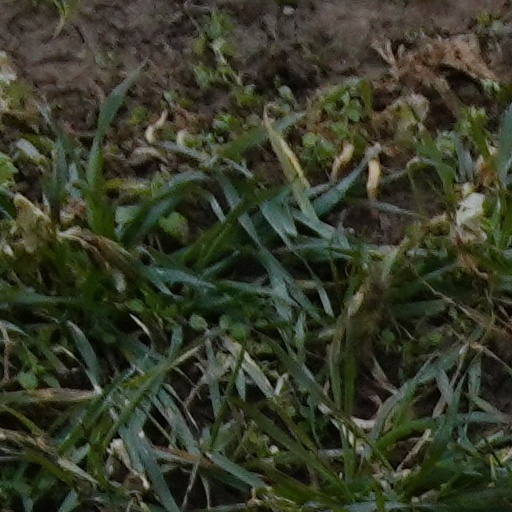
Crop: wheat